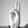
ASL letter: U